Nephrostomy

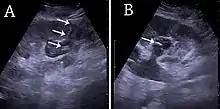
(A) Renal ultrasonograph of percutaneous nephrostomy tube placed through a calyx in the lower pole of a kidney with hydronephrosis. (B) The pigtail catheter is placed in the dilated calyx. The tube in (A) and the pigtail in (B) are marked with white arrows.

A nephrostomy or percutaneous nephrostomy is an artificial opening created between the kidney and the skin which allows for the urinary diversion directly from the upper part of the urinary system (renal pelvis). It is an interventional radiology/surgical procedure in which the renal pelvis is punctured whilst using imaging as guidance. Images are obtained once an antegrade pyelogram (an injection of contrast), with a fine needle, has been performed. A nephrostomy tube may then be placed to allow drainage.